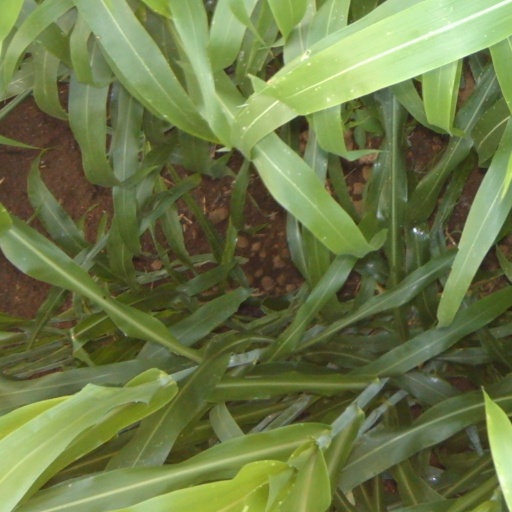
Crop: sorghum